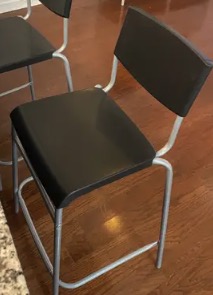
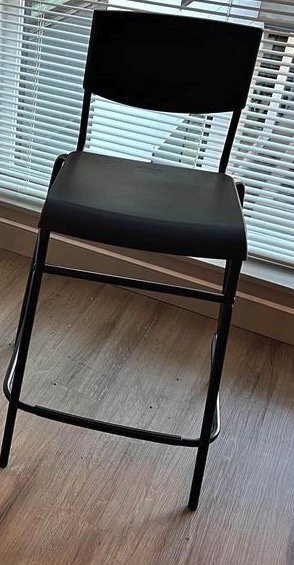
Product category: stool
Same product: no